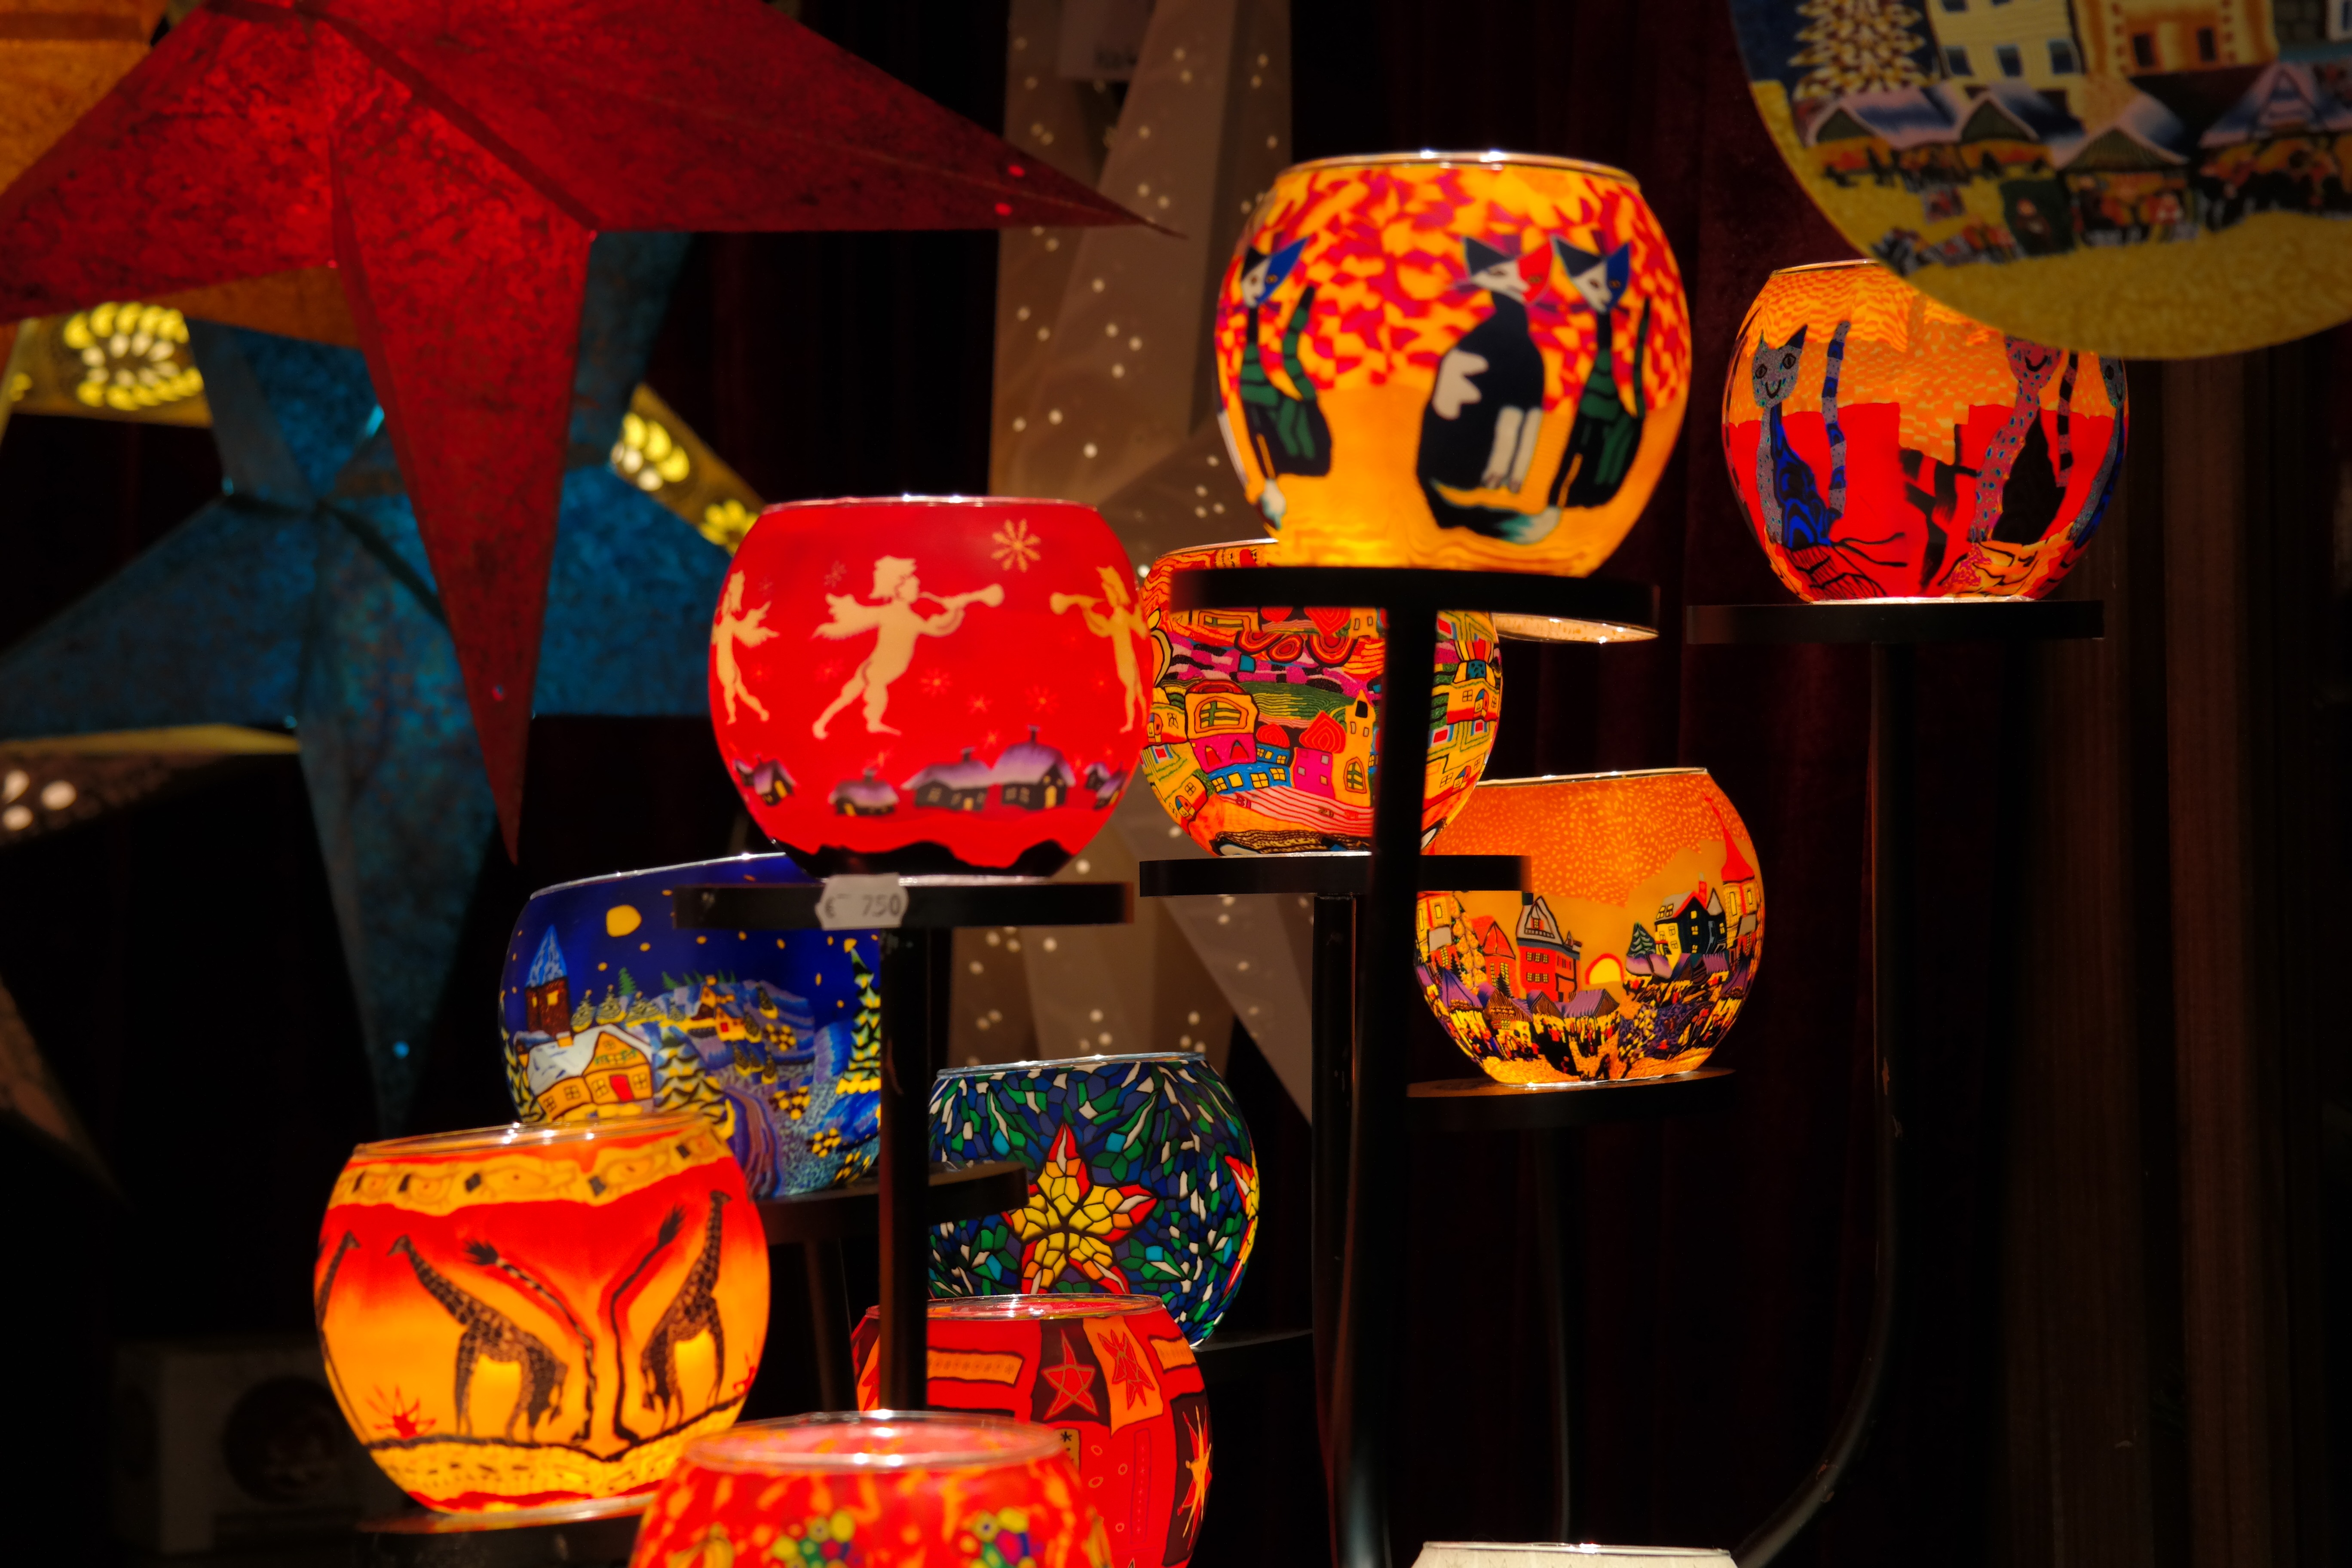
light, red, color, halloween, colorful, yellow, art, stand, stall, bright, lanterns, christmas market, christmas stand, sales stand